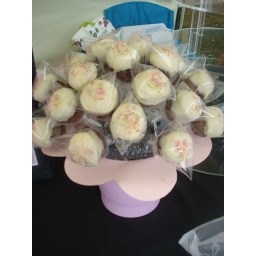
Chocolate cake with vanilla frosting dipped in milk &amp;amp; white chocolate and decorated with hundreds &amp;amp; thousands